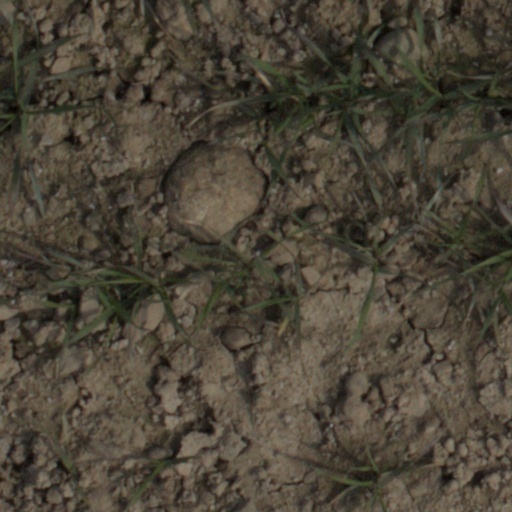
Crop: wheat